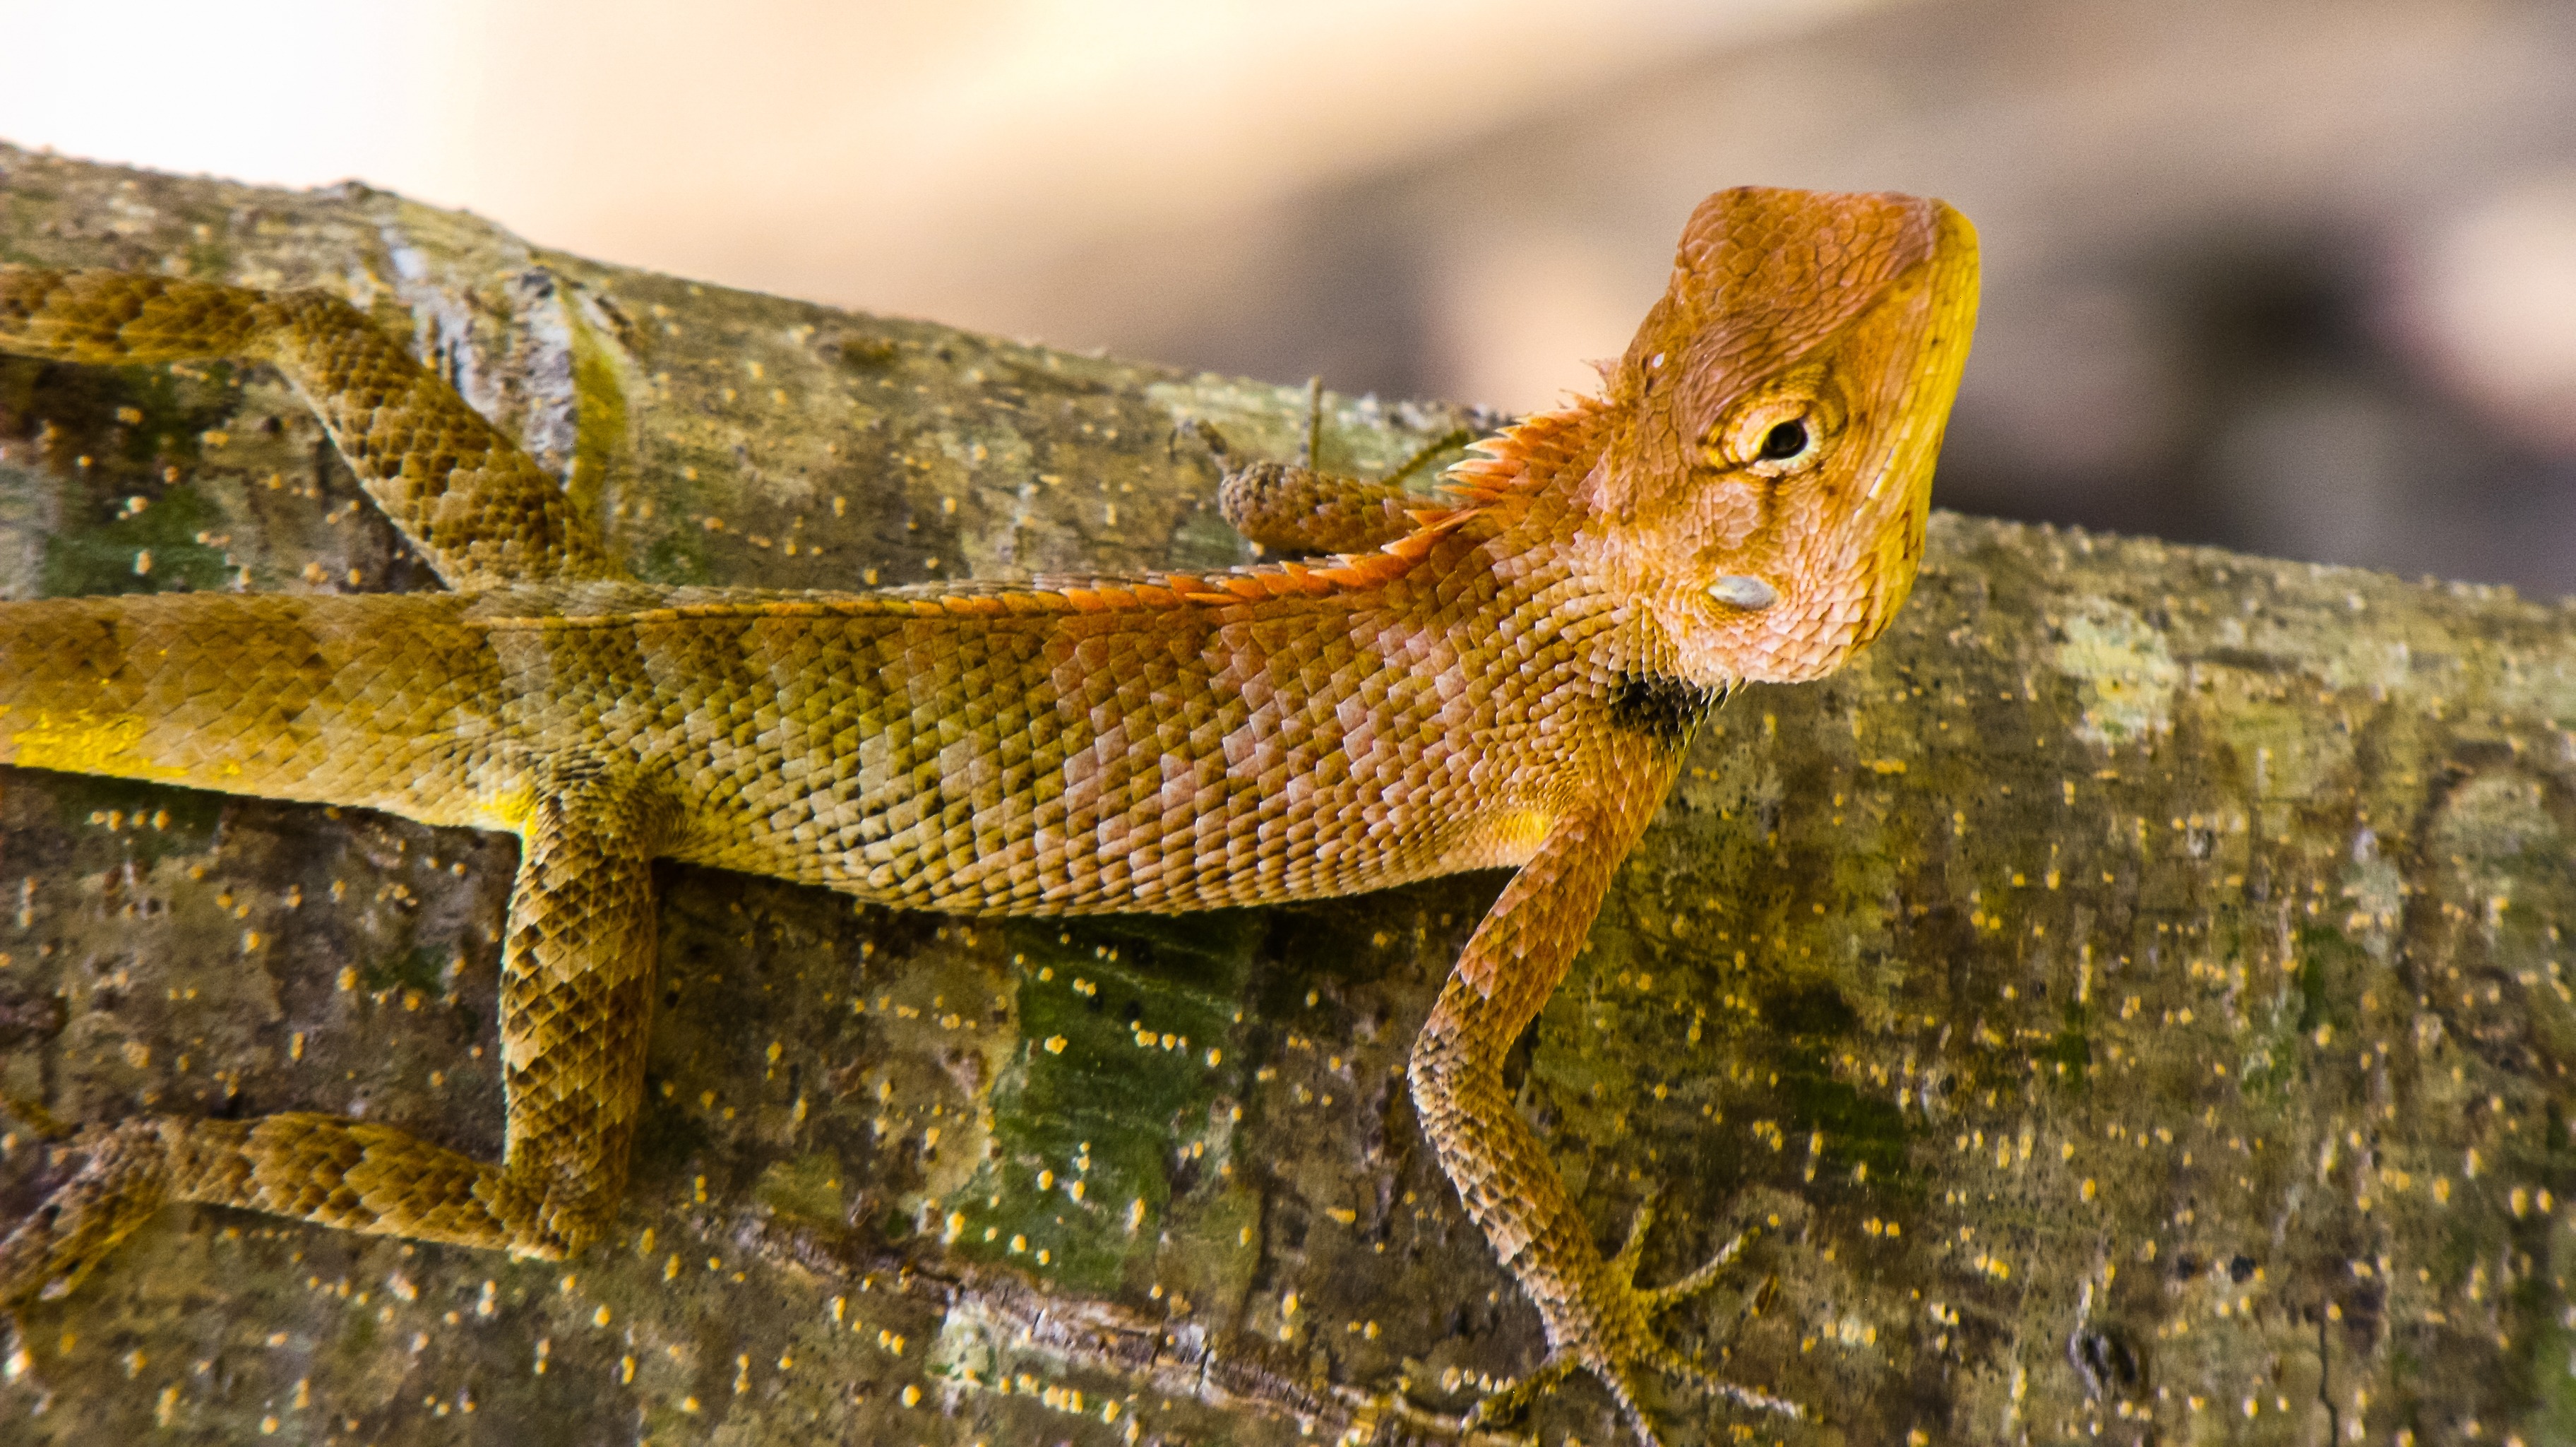
wildlife, reptile, fauna, lizard, vertebrate, agamidae, dactyloidae, scaled reptile, lacertidae